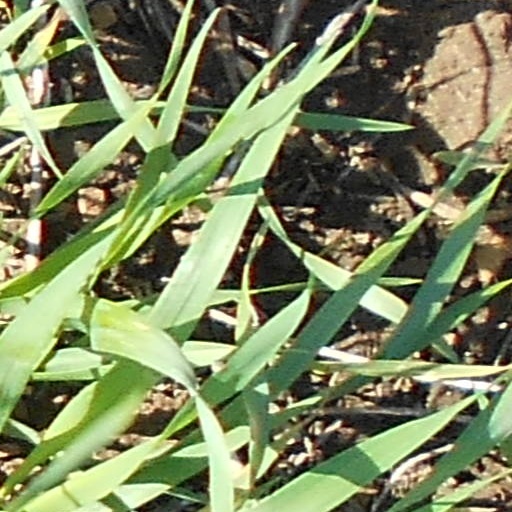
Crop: wheat